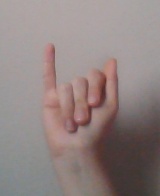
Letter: meem